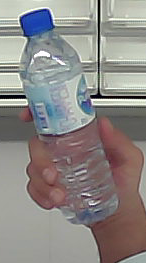
Product: nestle_water